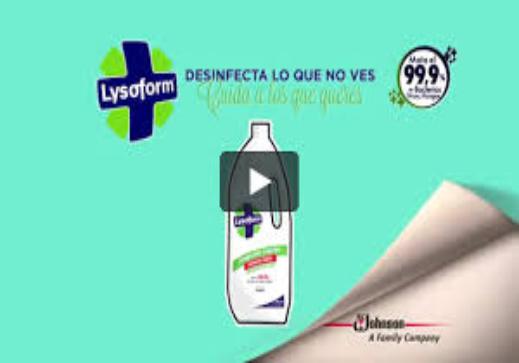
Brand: lysoform
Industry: Necessities